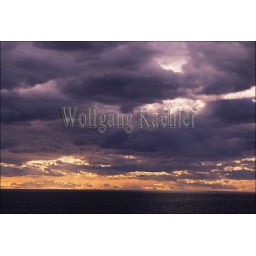
Dramatic clouds over ocean